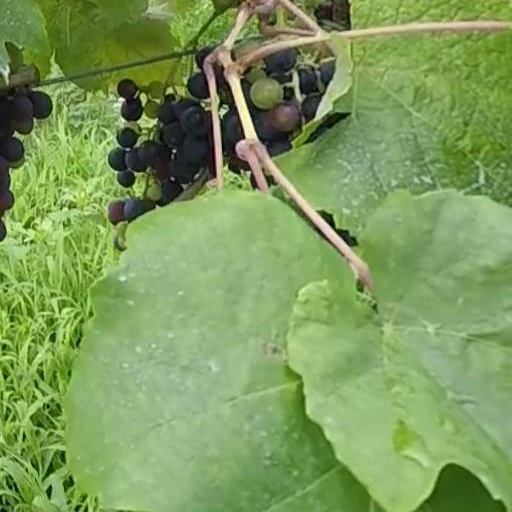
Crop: grape